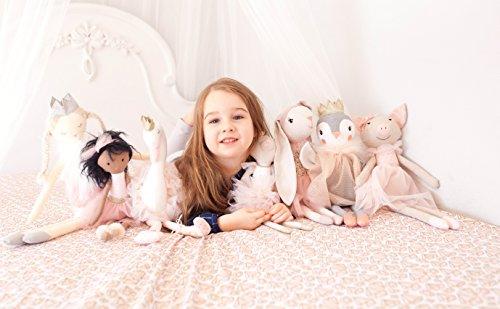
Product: Mon AMI Pink Piglet Ballerina Designer Plush Doll, Exquisite Craftmanship, Premium Quality, Cuddling, Collecting & Playing Toy, Baby or Toddler Gift 18", Multicolor
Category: Toys & Games | Stuffed Animals & Plush Toys | Plush Puppets
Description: High quality and exquisite craftsmanship.
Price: $34.49
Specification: ProductDimensions:18x5x4inches|ItemWeight:3.2ounces|ShippingWeight:3.2ounces(Viewshippingratesandpolicies)|ASIN:B079C9N62W|Itemmodelnumber:7598018IN|Manufacturerrecommendedage:36month-3years